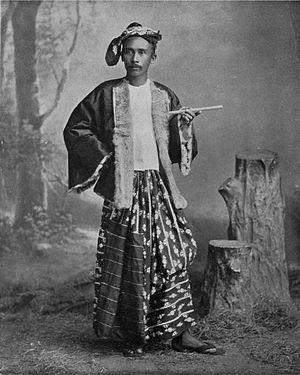
Le gaung baung est un couvre-chef traditionnel birman qui fait partie du costume masculin de nombreux groupes ethniques du pays, particulièrement de ceux de confession bouddhique : les Birmans, les Môns, les Arakanais et les Shans. Leur forme varie selon les régions, mais ils ont les mêmes caractères de base qui les distinguent d'un turban.